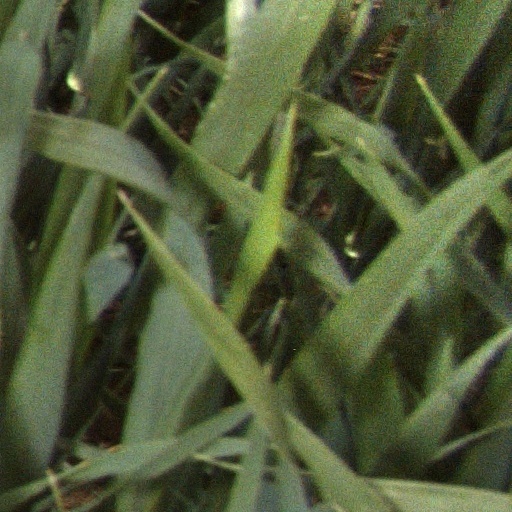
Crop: wheat